American automobile industry in the 1950s

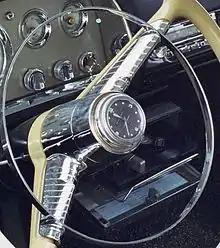
"Highway Hi-Fi" phonograph (lower center) in a 1956 DeSoto

The V8 engine had been around for some time, but it became more commonplace in the newer and heavier cars being built in the 1950s. Of particular significance was the Chevrolet small block 265 cubic inch engine, released in the 1955 model year and still the basis for the V8 engines in use by General Motors today. The original 265 cubic inch engine with a two-barrel carburetor produced 162 hp, while the four-barrel version in the 1955 Corvette produced 195 hp, an amazing amount of power at the time. By 1957, the engine had been increased to 283 cubic inches, including a fuel-injected version that produced 283 hp, the first engine to have a ratio of 1:1 horse power versus cubic inches.